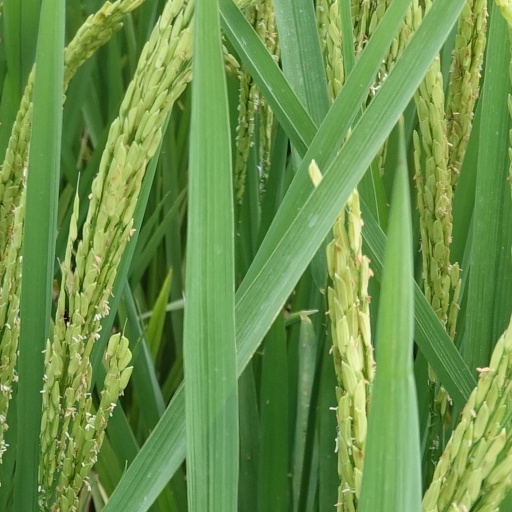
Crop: rice